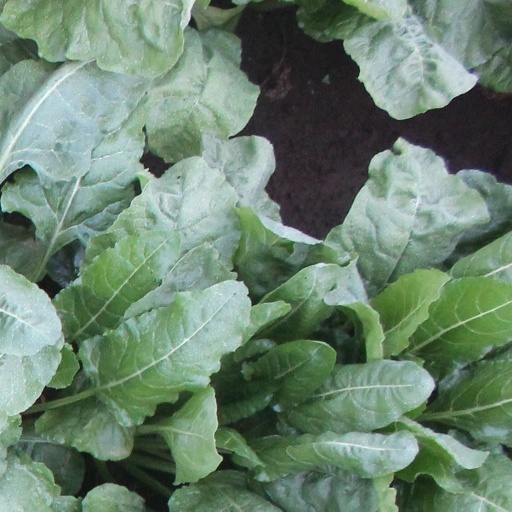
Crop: sugar beet